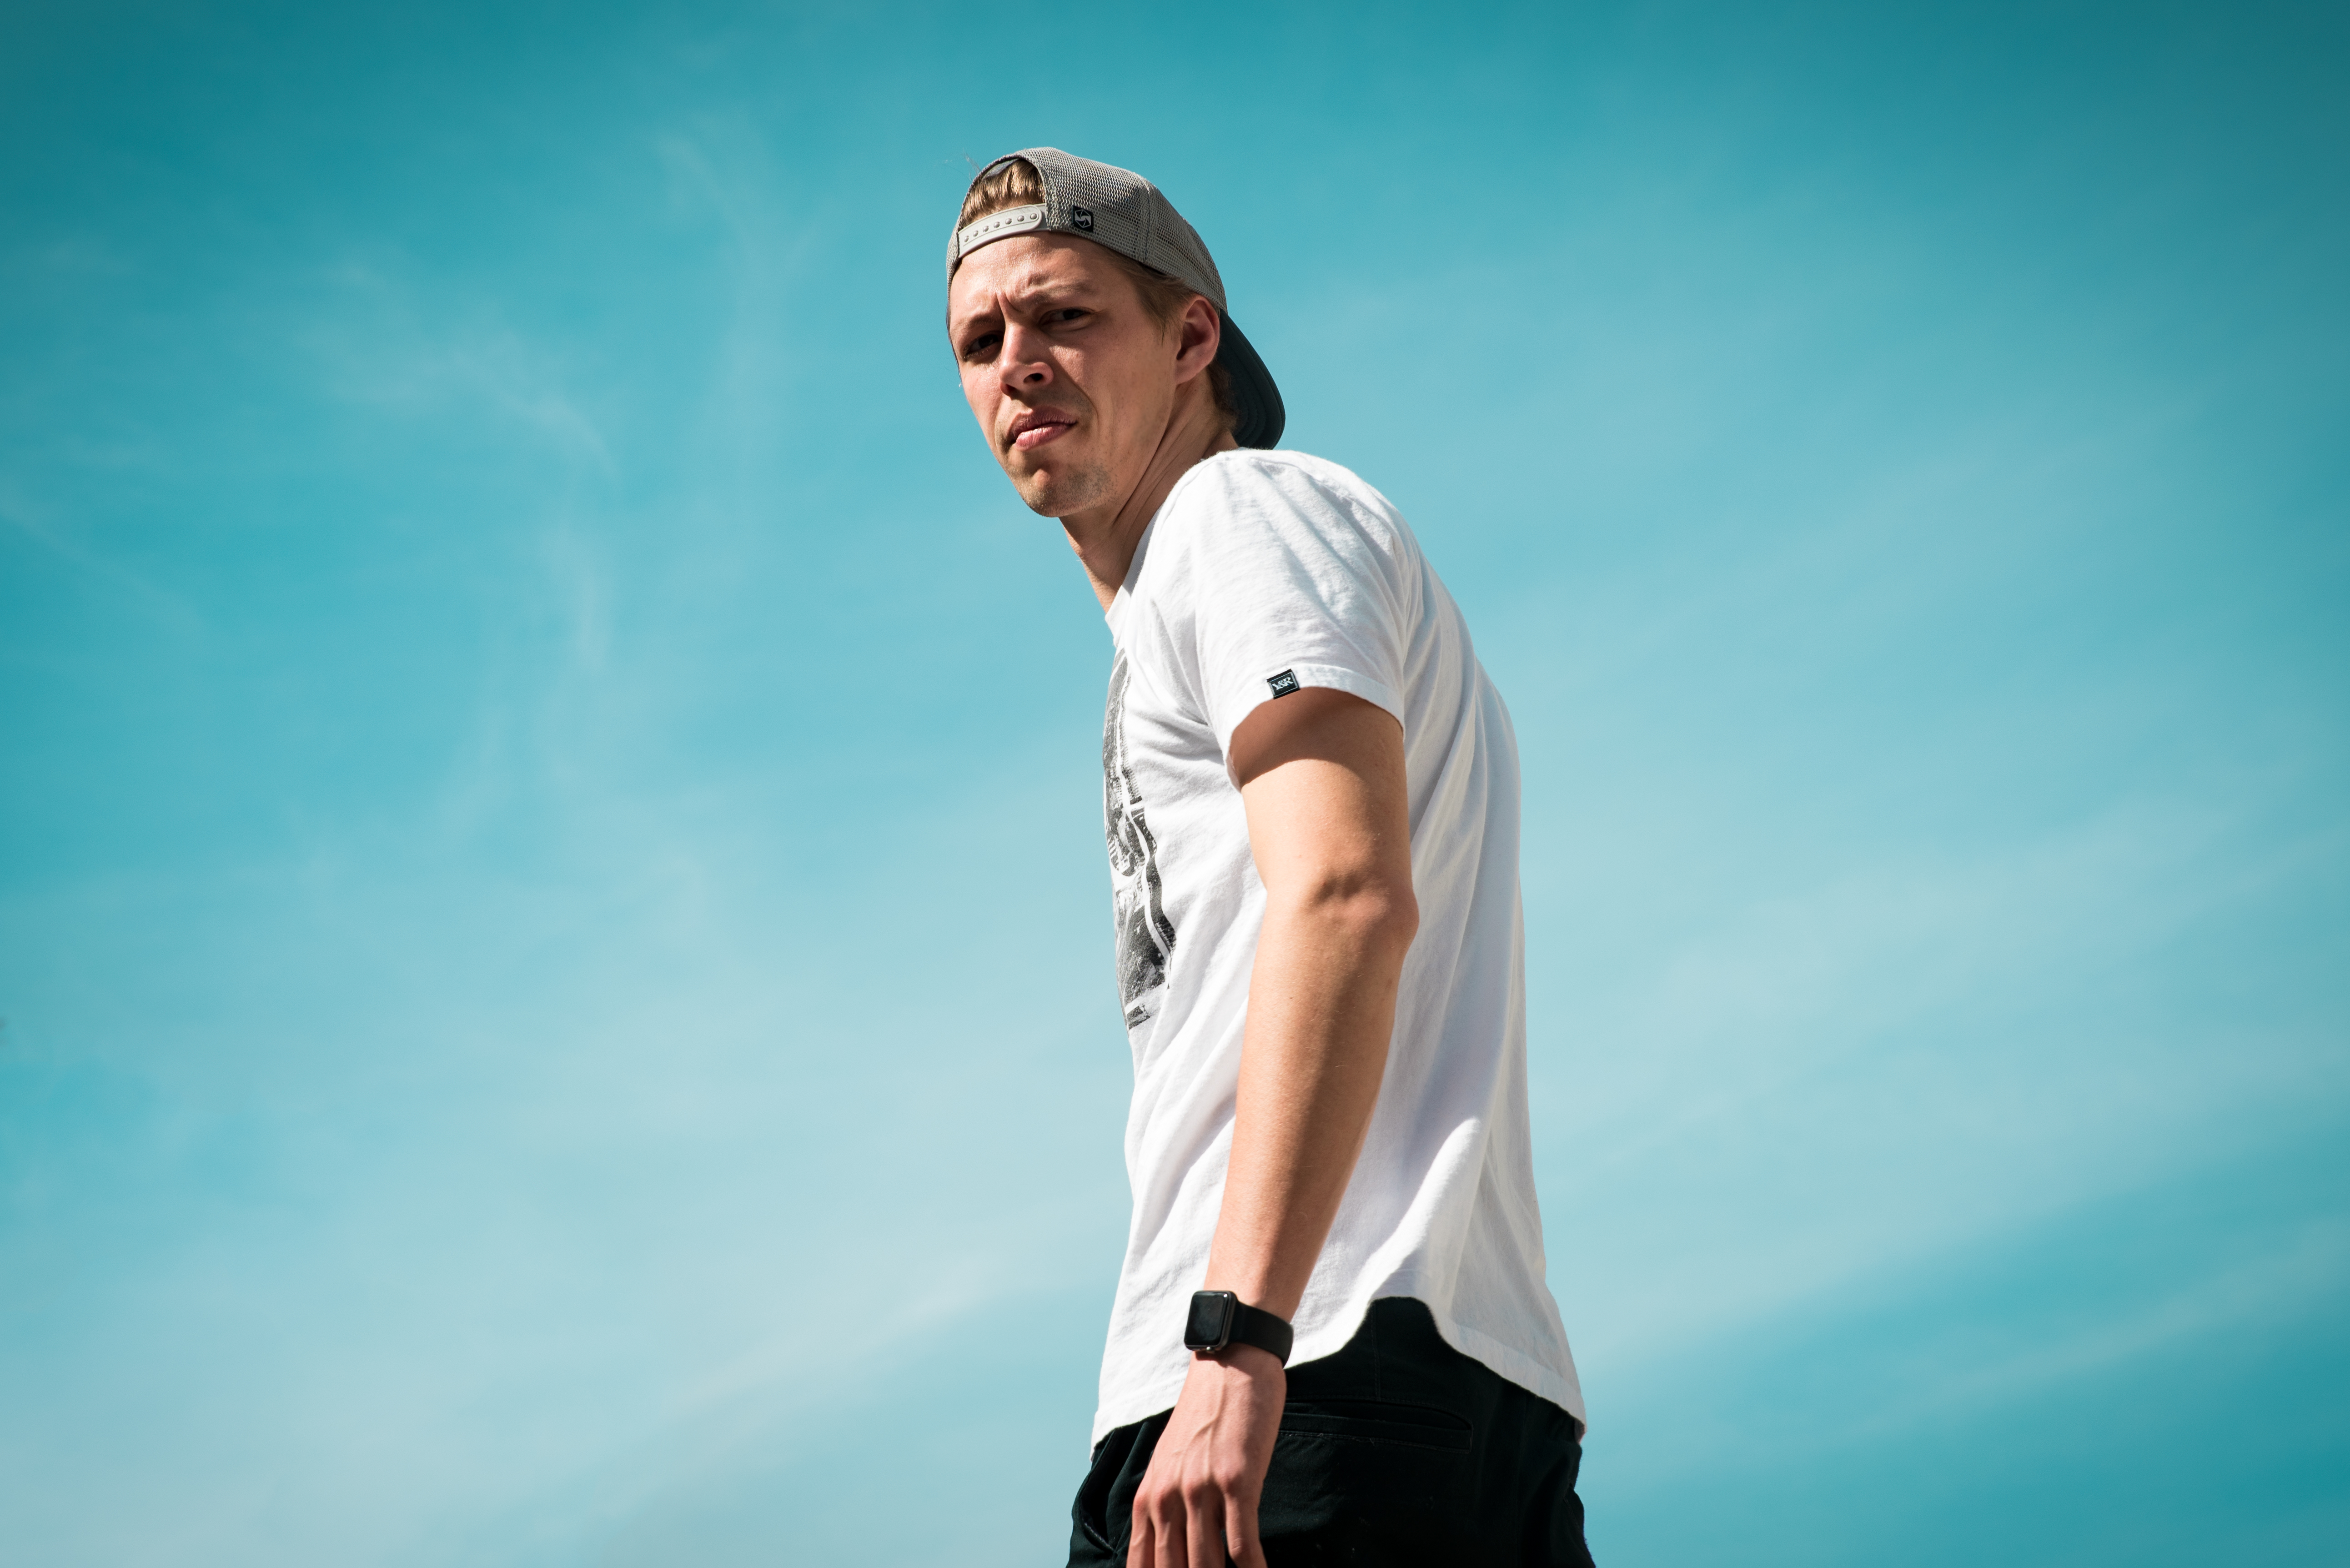
hand, man, person, sky, model, finger, blue